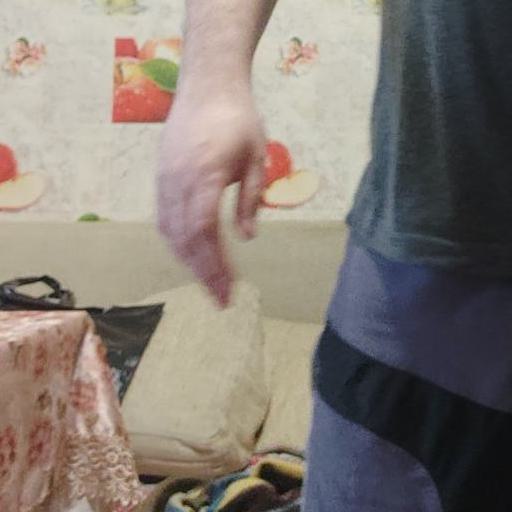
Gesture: no_gesture